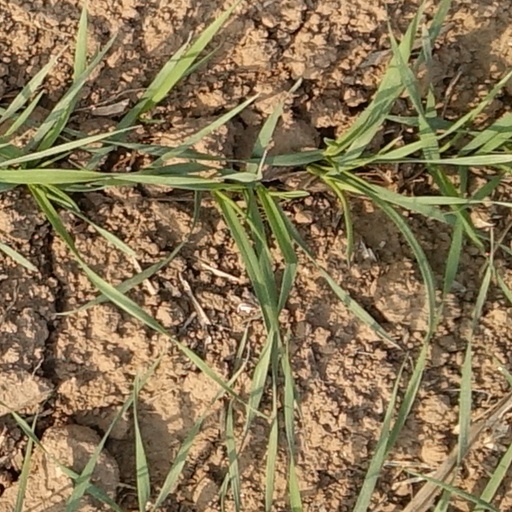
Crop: wheat